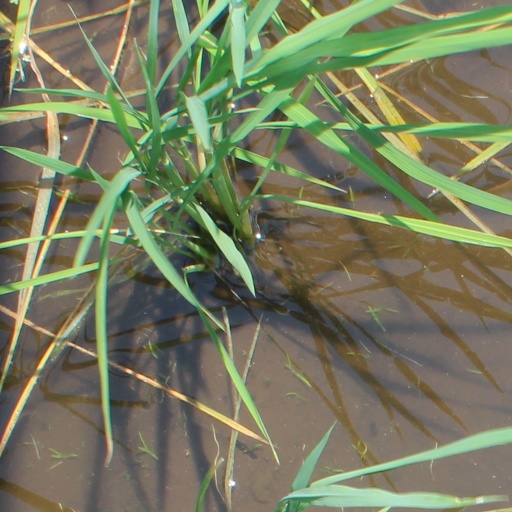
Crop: rice